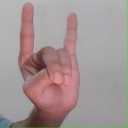
अक्षर: श